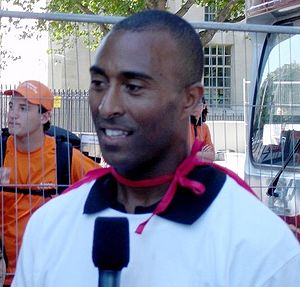
Colin Jackson
Colin Jackson
Colin Ray Jackson er en pensioneret walisisk atletikudøver, der vandt to VM- og fire EM-guldmedaljer i 110 meter hæk. Han vandt desuden sølv i samme disciplin ved OL i Seoul 1988.